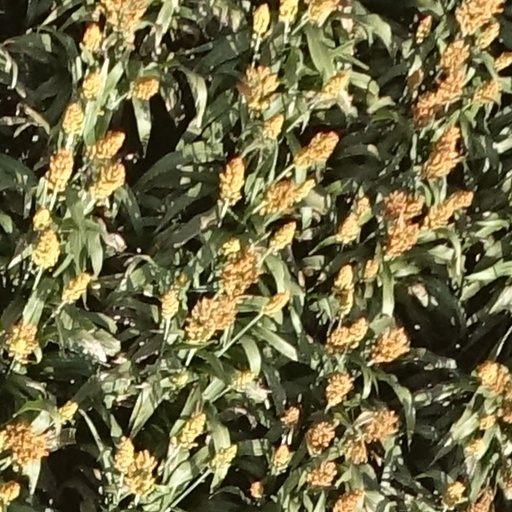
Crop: sorghum